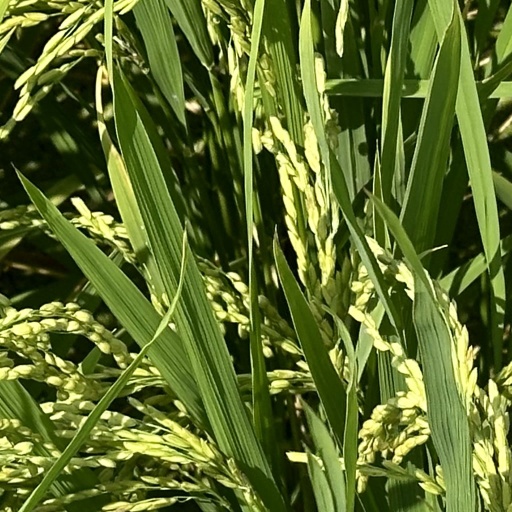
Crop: rice